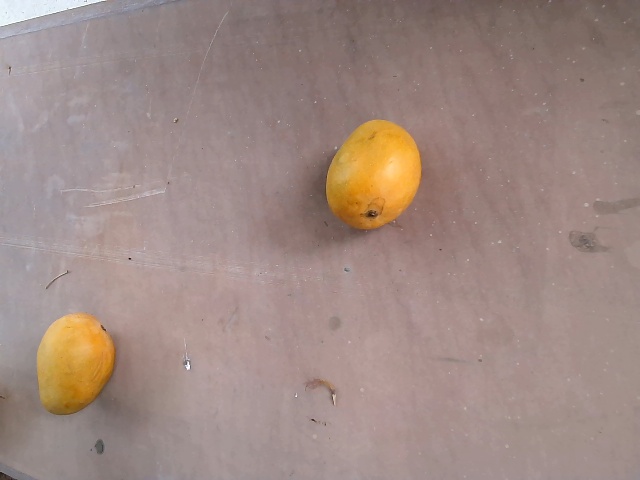
Label: Ripe_Mango